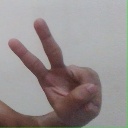
अक्षर: ऐ